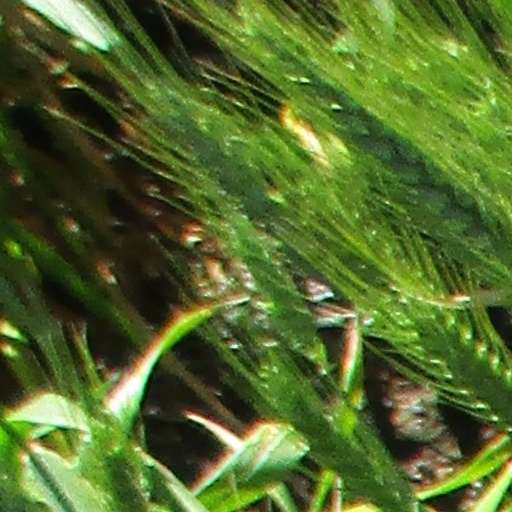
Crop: wheat